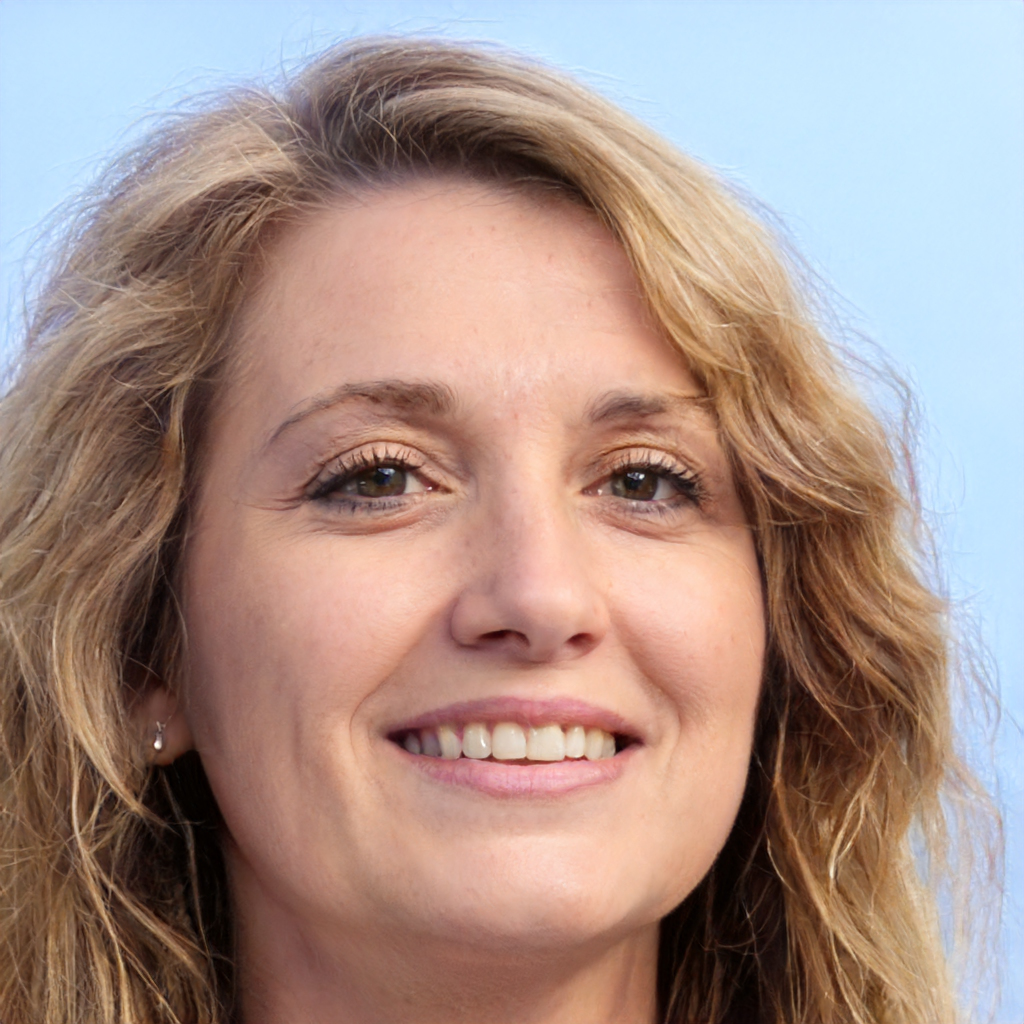
Label: No Watermark